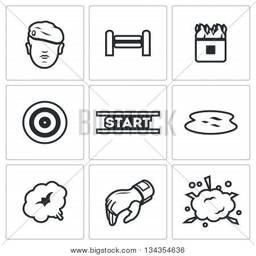
training on an obstacle isolated on a white background